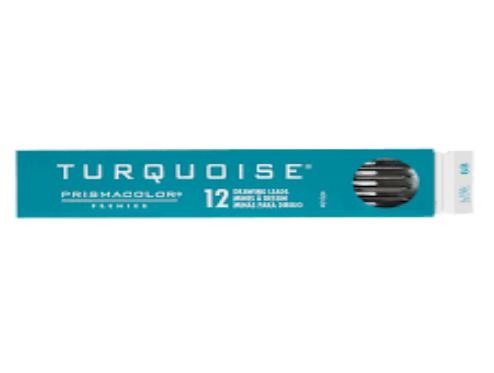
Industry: Necessities